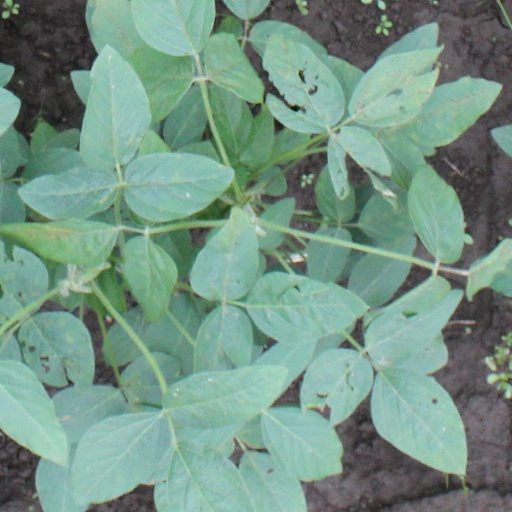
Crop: soybean